Monterey County Courthouse

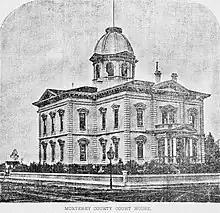
Monterey County Court House (1878)

The first Monterey County Court House was built in 1878, designed by Jacob Lenez, Jr., which was a brick Victorian building. The courthouse remained in use until 1937, when it was demolished. Today a courtyard, lily pond, and commemorative sculpture occupy the site.